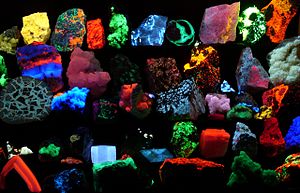
Fluorescens
Fluorescerende sten og mineraler udsender synligt lys ved bestråling med ultraviolet lys
Fluorescens er en form for luminiscens, hvor et stof optager energi i form af stråling og genudsender energien som synligt lys.